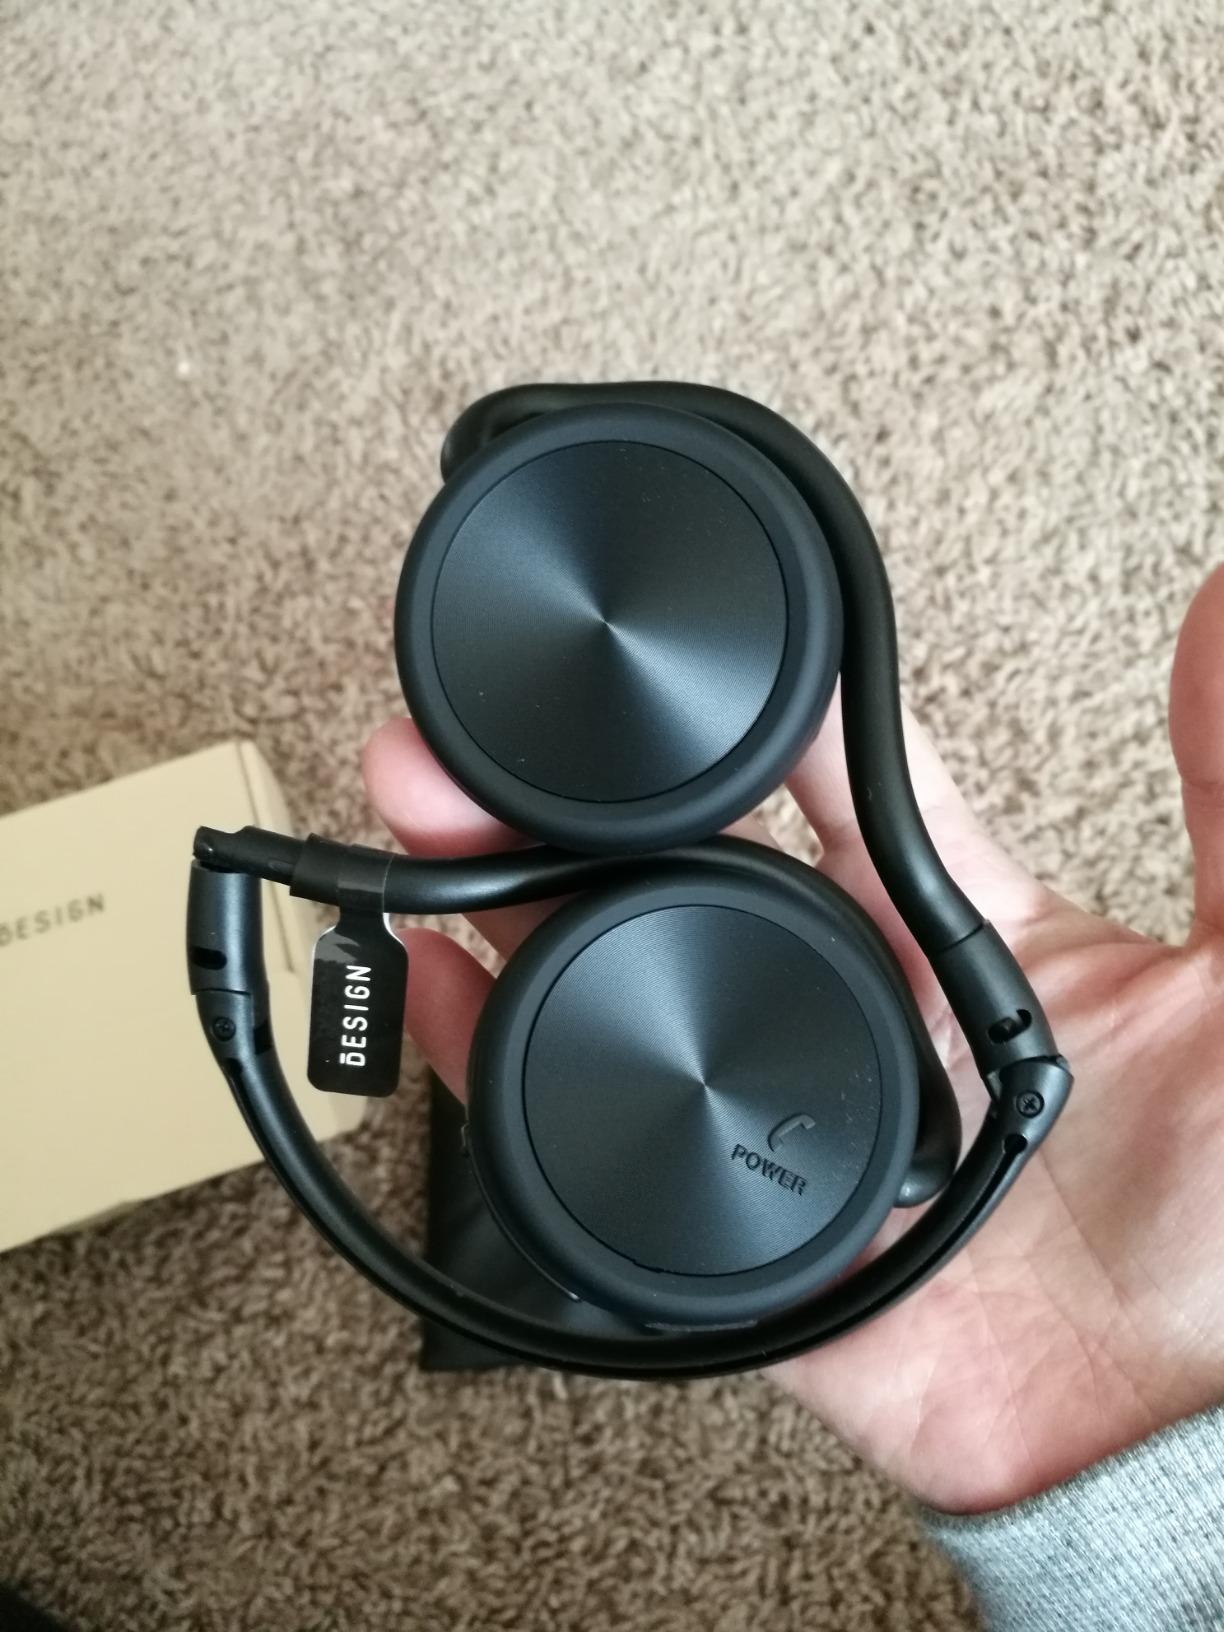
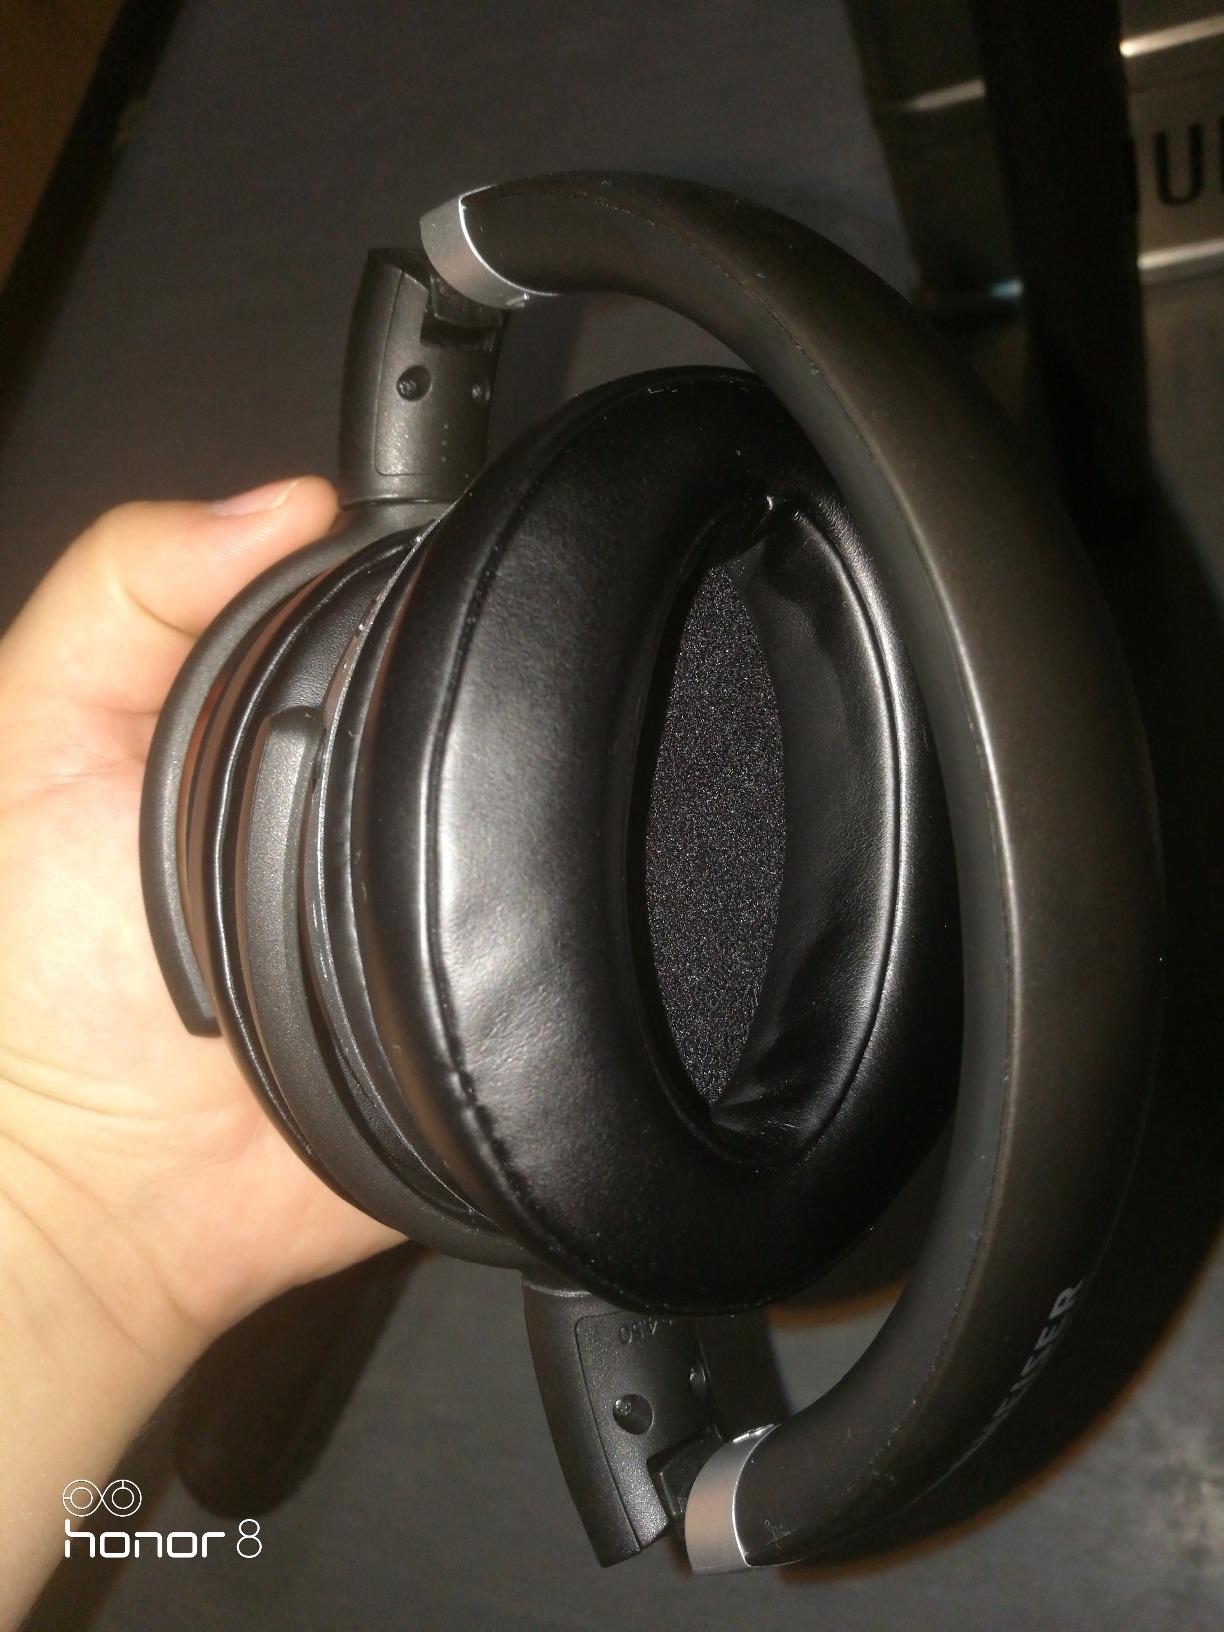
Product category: headphones
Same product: no